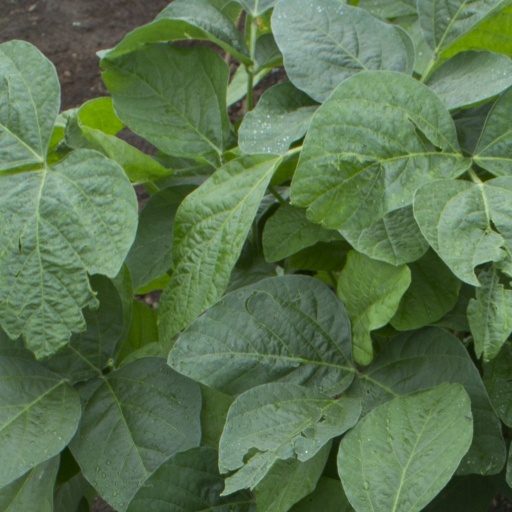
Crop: soybean